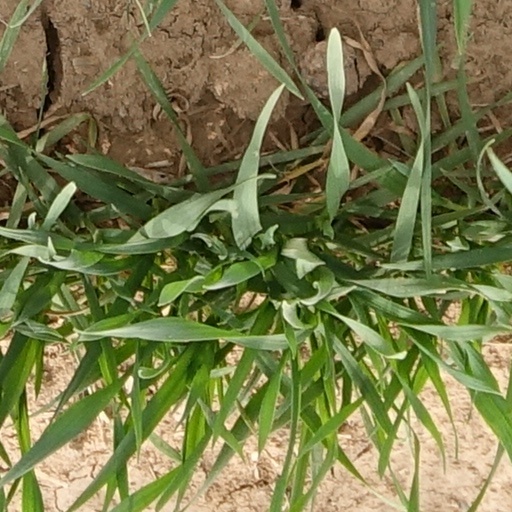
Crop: wheat